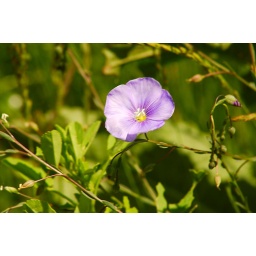
A prairie flower that can be seen in kane county illinois. Another sign that summer is here